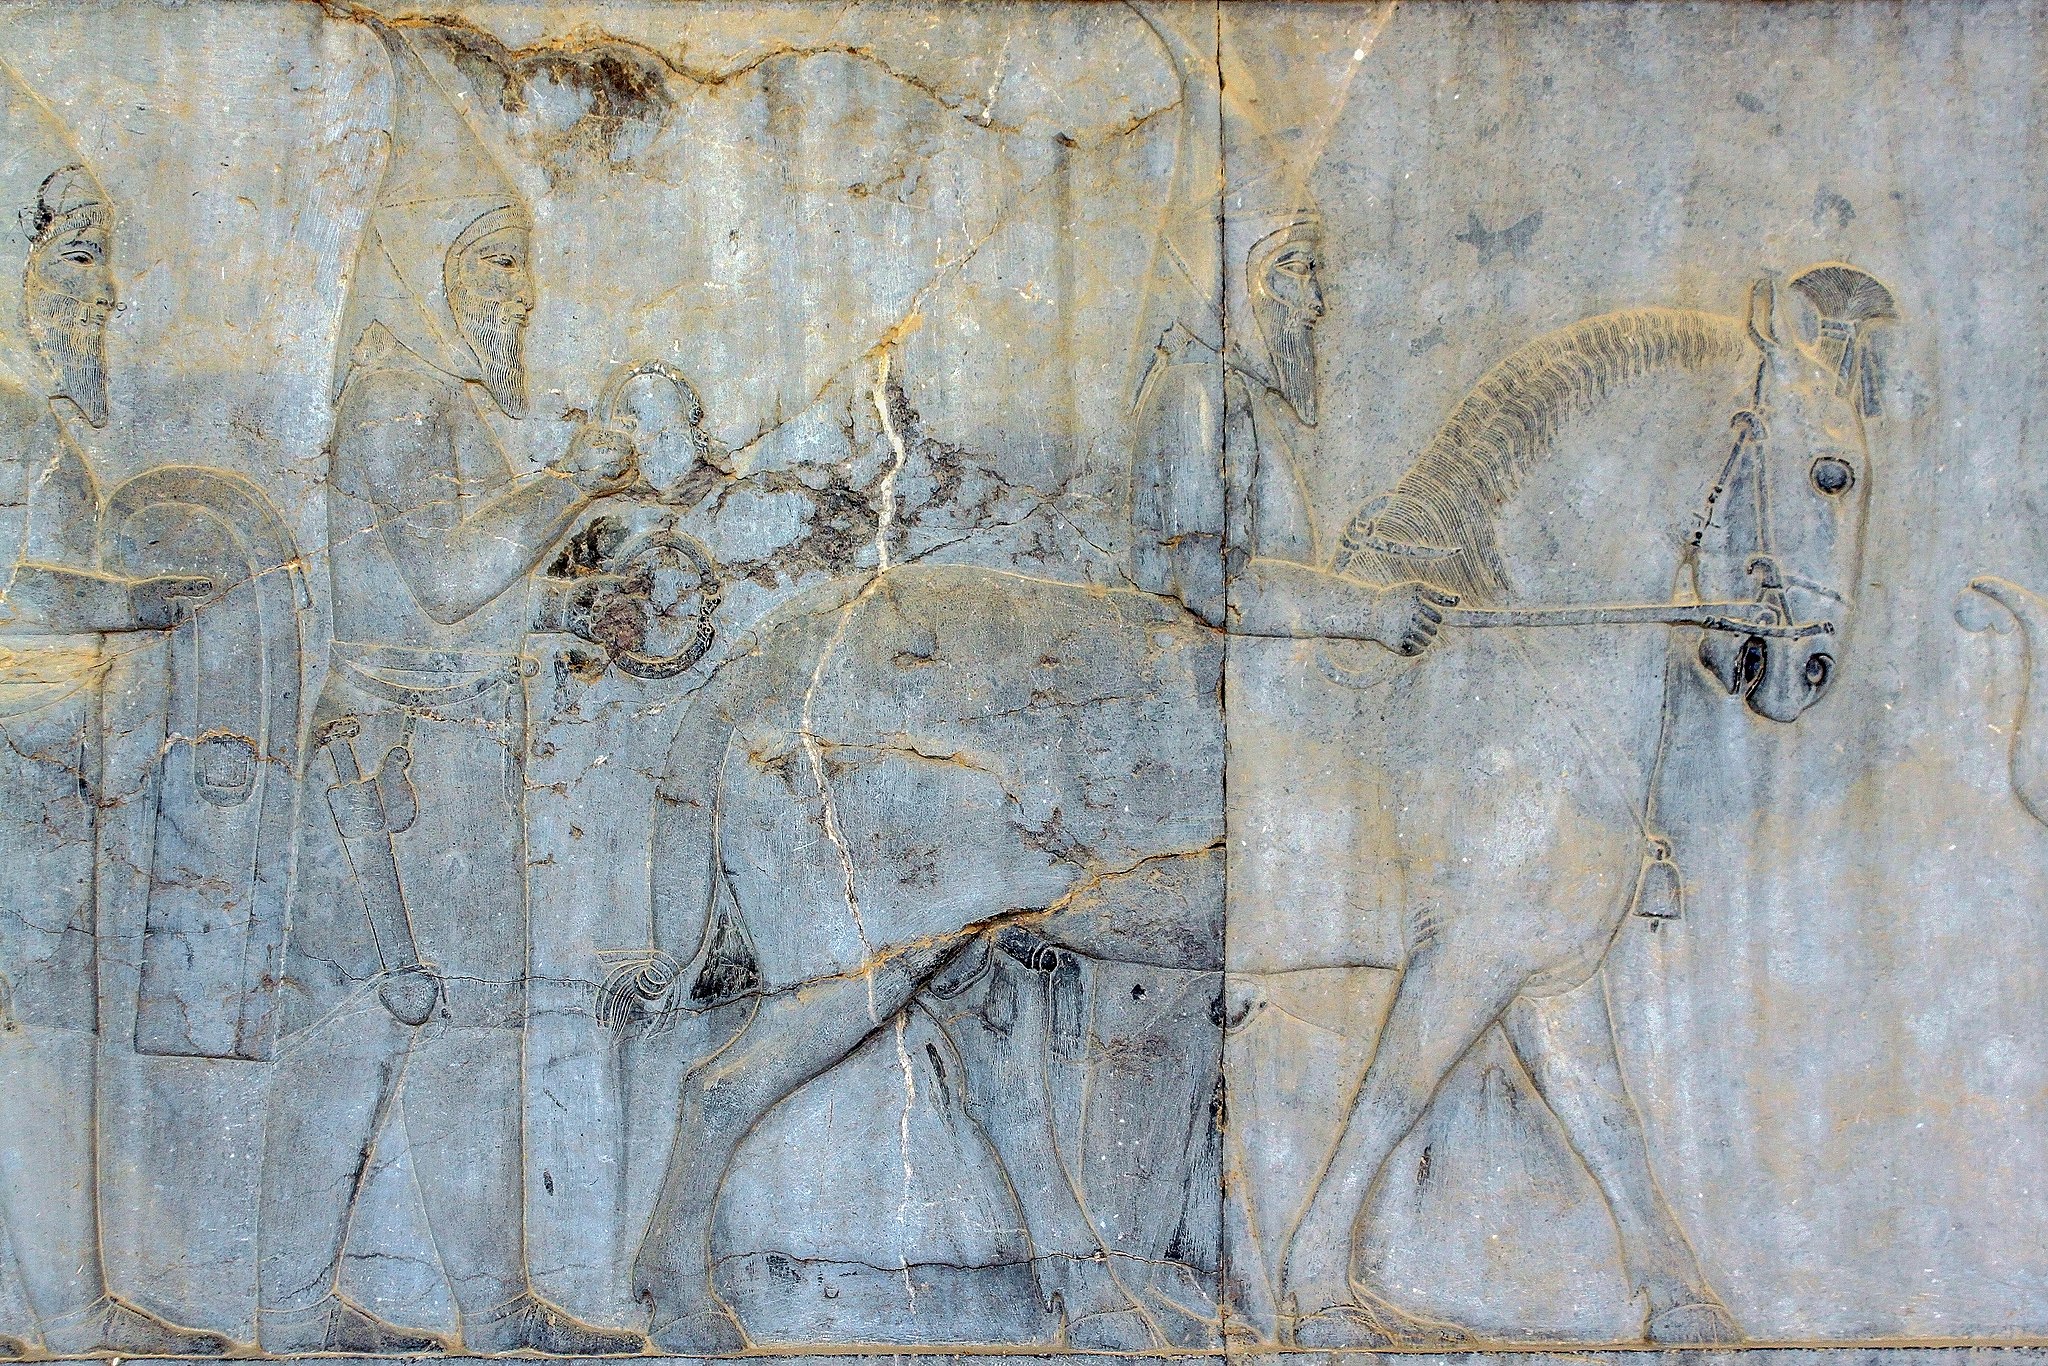
Title: Reliefs in Persepolis نگاره های تخت جمشید 11
Description: Persepolis was the ceremonial capital of the Achaemenid Empire (ca. 550–330 BC). It is situated 60 km northeast of the city of Shiraz in Fars Province, Iran
Date: 2009-07-14 04:01:57
Categories: Taken with Canon EOS 500D, Self-published work, Files with coordinates missing SDC location of creation, 2009 in Persepolis, Scythian delegation, Apadana, Photographs by Mostafa Meraji